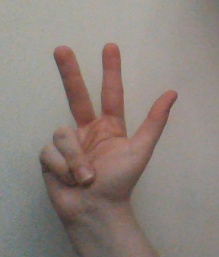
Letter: al